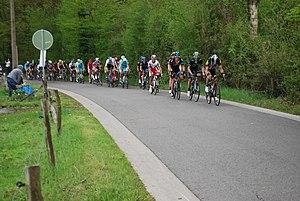
Vue de la course cycliste ""Liège-Bastogne-Liège"" au sommet de la côte de la Roche aux Faucons, à Esneux, le dimanche 26 avril 2015."